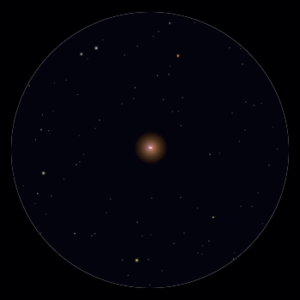
Gamma Andromedae, également appelée par son nom traditionnel Almach, est une étoile multiple située dans la constellation d'Andromède.